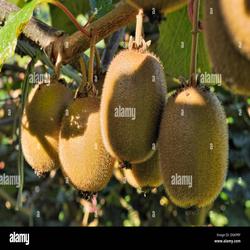
Label: Kiwi